Action of 13 September 1810

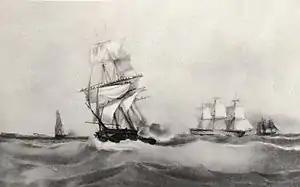
HMS "Africaine" (second from left)

The action of 13 September 1810 was an frigate engagement during the Napoleonic Wars between Royal Navy and French Imperial Navy frigates during which a British frigate was defeated by two French vessels near Isle de France (now Mauritius), but British reinforcements were able to recapture the ship before the French could secure her. The British frigate was HMS "Africaine", a new arrival to the Indian Ocean. She was under the command of Captain Robert Corbet, who had served there the previous year. Corbet was a notoriously unpopular officer and his death in the battle provoked a storm of controversy in Britain over claims that Corbet had either committed suicide at the shame of losing his ship, been murdered by his disaffected crew, or been abandoned by his men, who were said to have refused to load their guns while he remained in command. Whether any of these rumours were accurate has never been satisfactorily determined, but the issue has been discussed in several prominent naval histories and was the subject of at least one lawsuit.